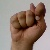
The image shows a hand gesture representing the letter 'T' in Indian Sign Language.